São Paulo Art Biennial

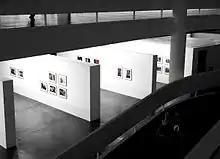
27. São Paulo Art Biennial - 2006

The Biennial was founded by the Italian-Brazilian industrialist Ciccillo Matarazzo (1898–1977). Since 1957, the São Paulo Biennial has been held in the Ciccillo Matarazzo pavilion in the Parque do Ibirapuera. The three-story pavilion was designed by a team led by architects Oscar Niemeyer and Hélio Uchôa, and provides an exhibition space of 30,000 m. The São Paulo Bienal features Brazilian and international contemporary art and is one of South America's most important large-scale art exhibitions.